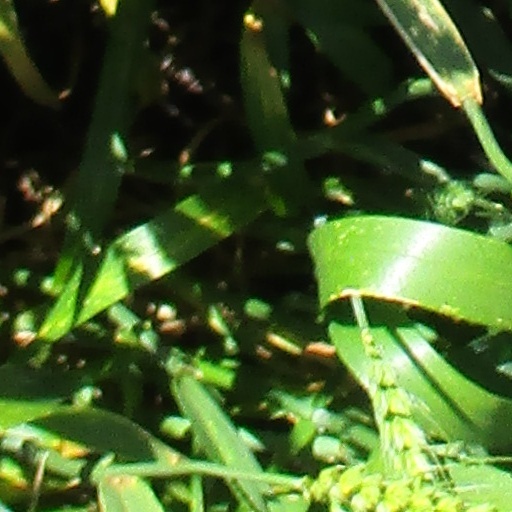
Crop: wheat